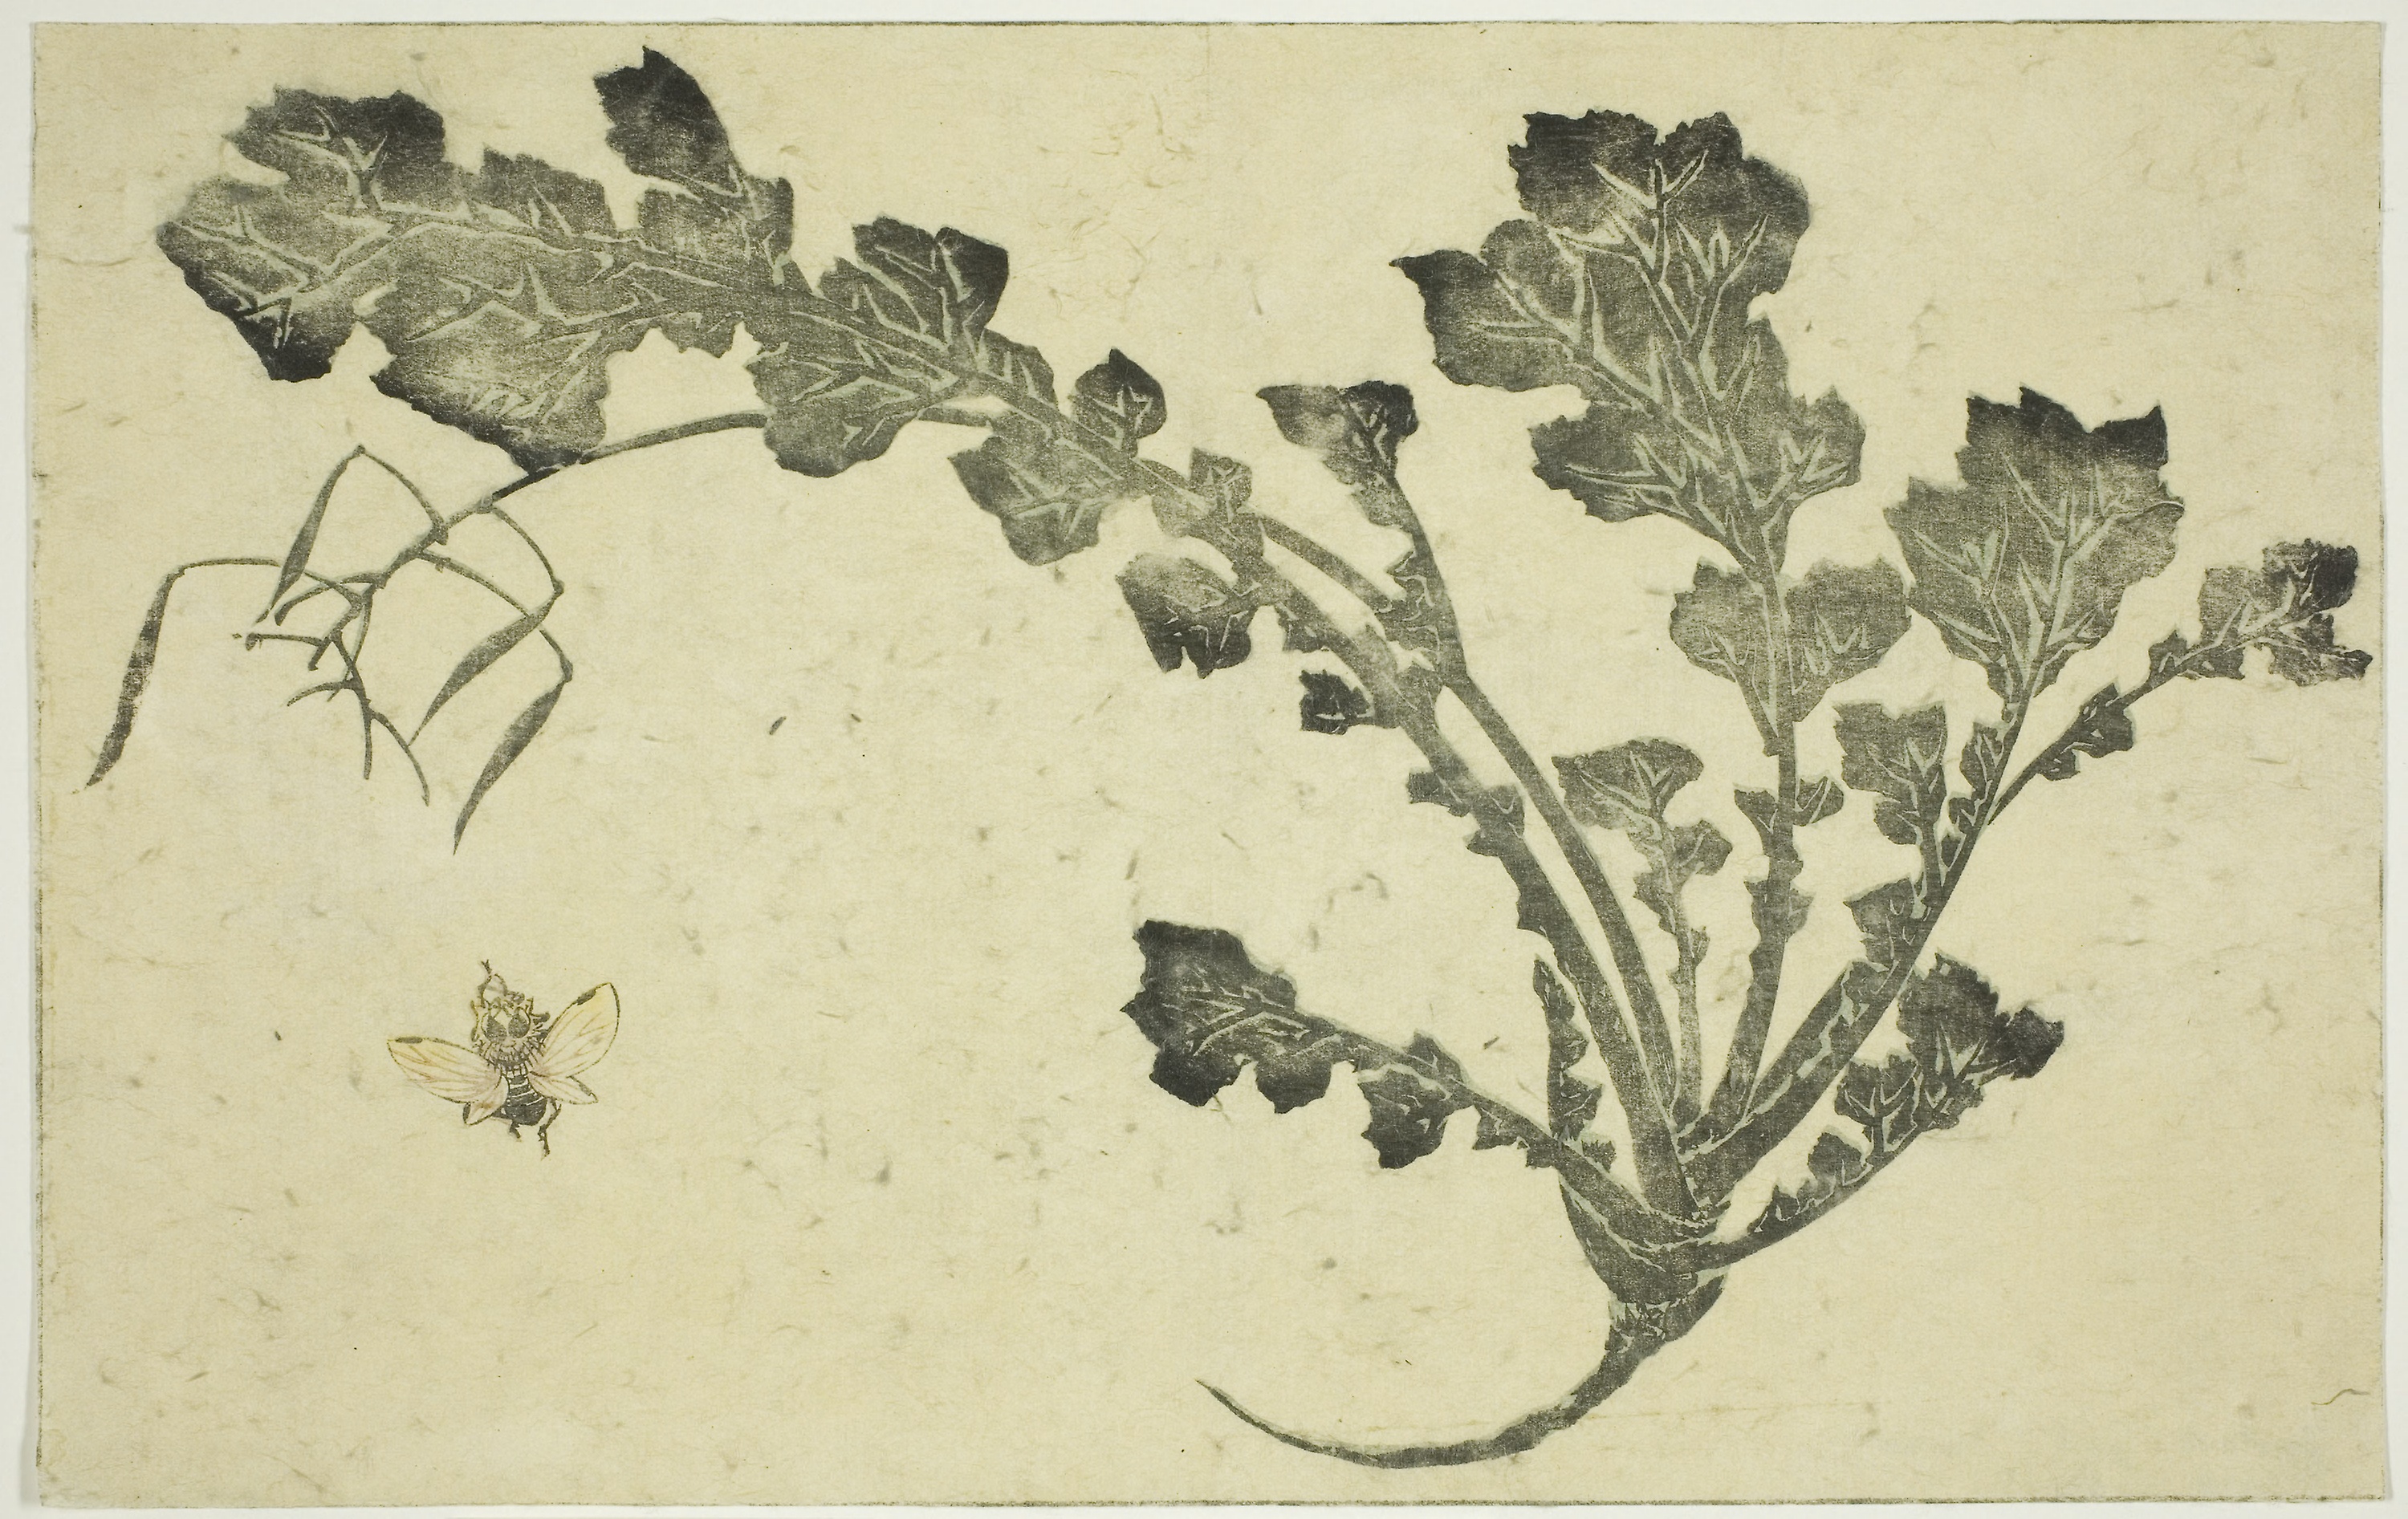
botany, plant, flower, illustration, printmaking, herbaceous plant, perennial plant